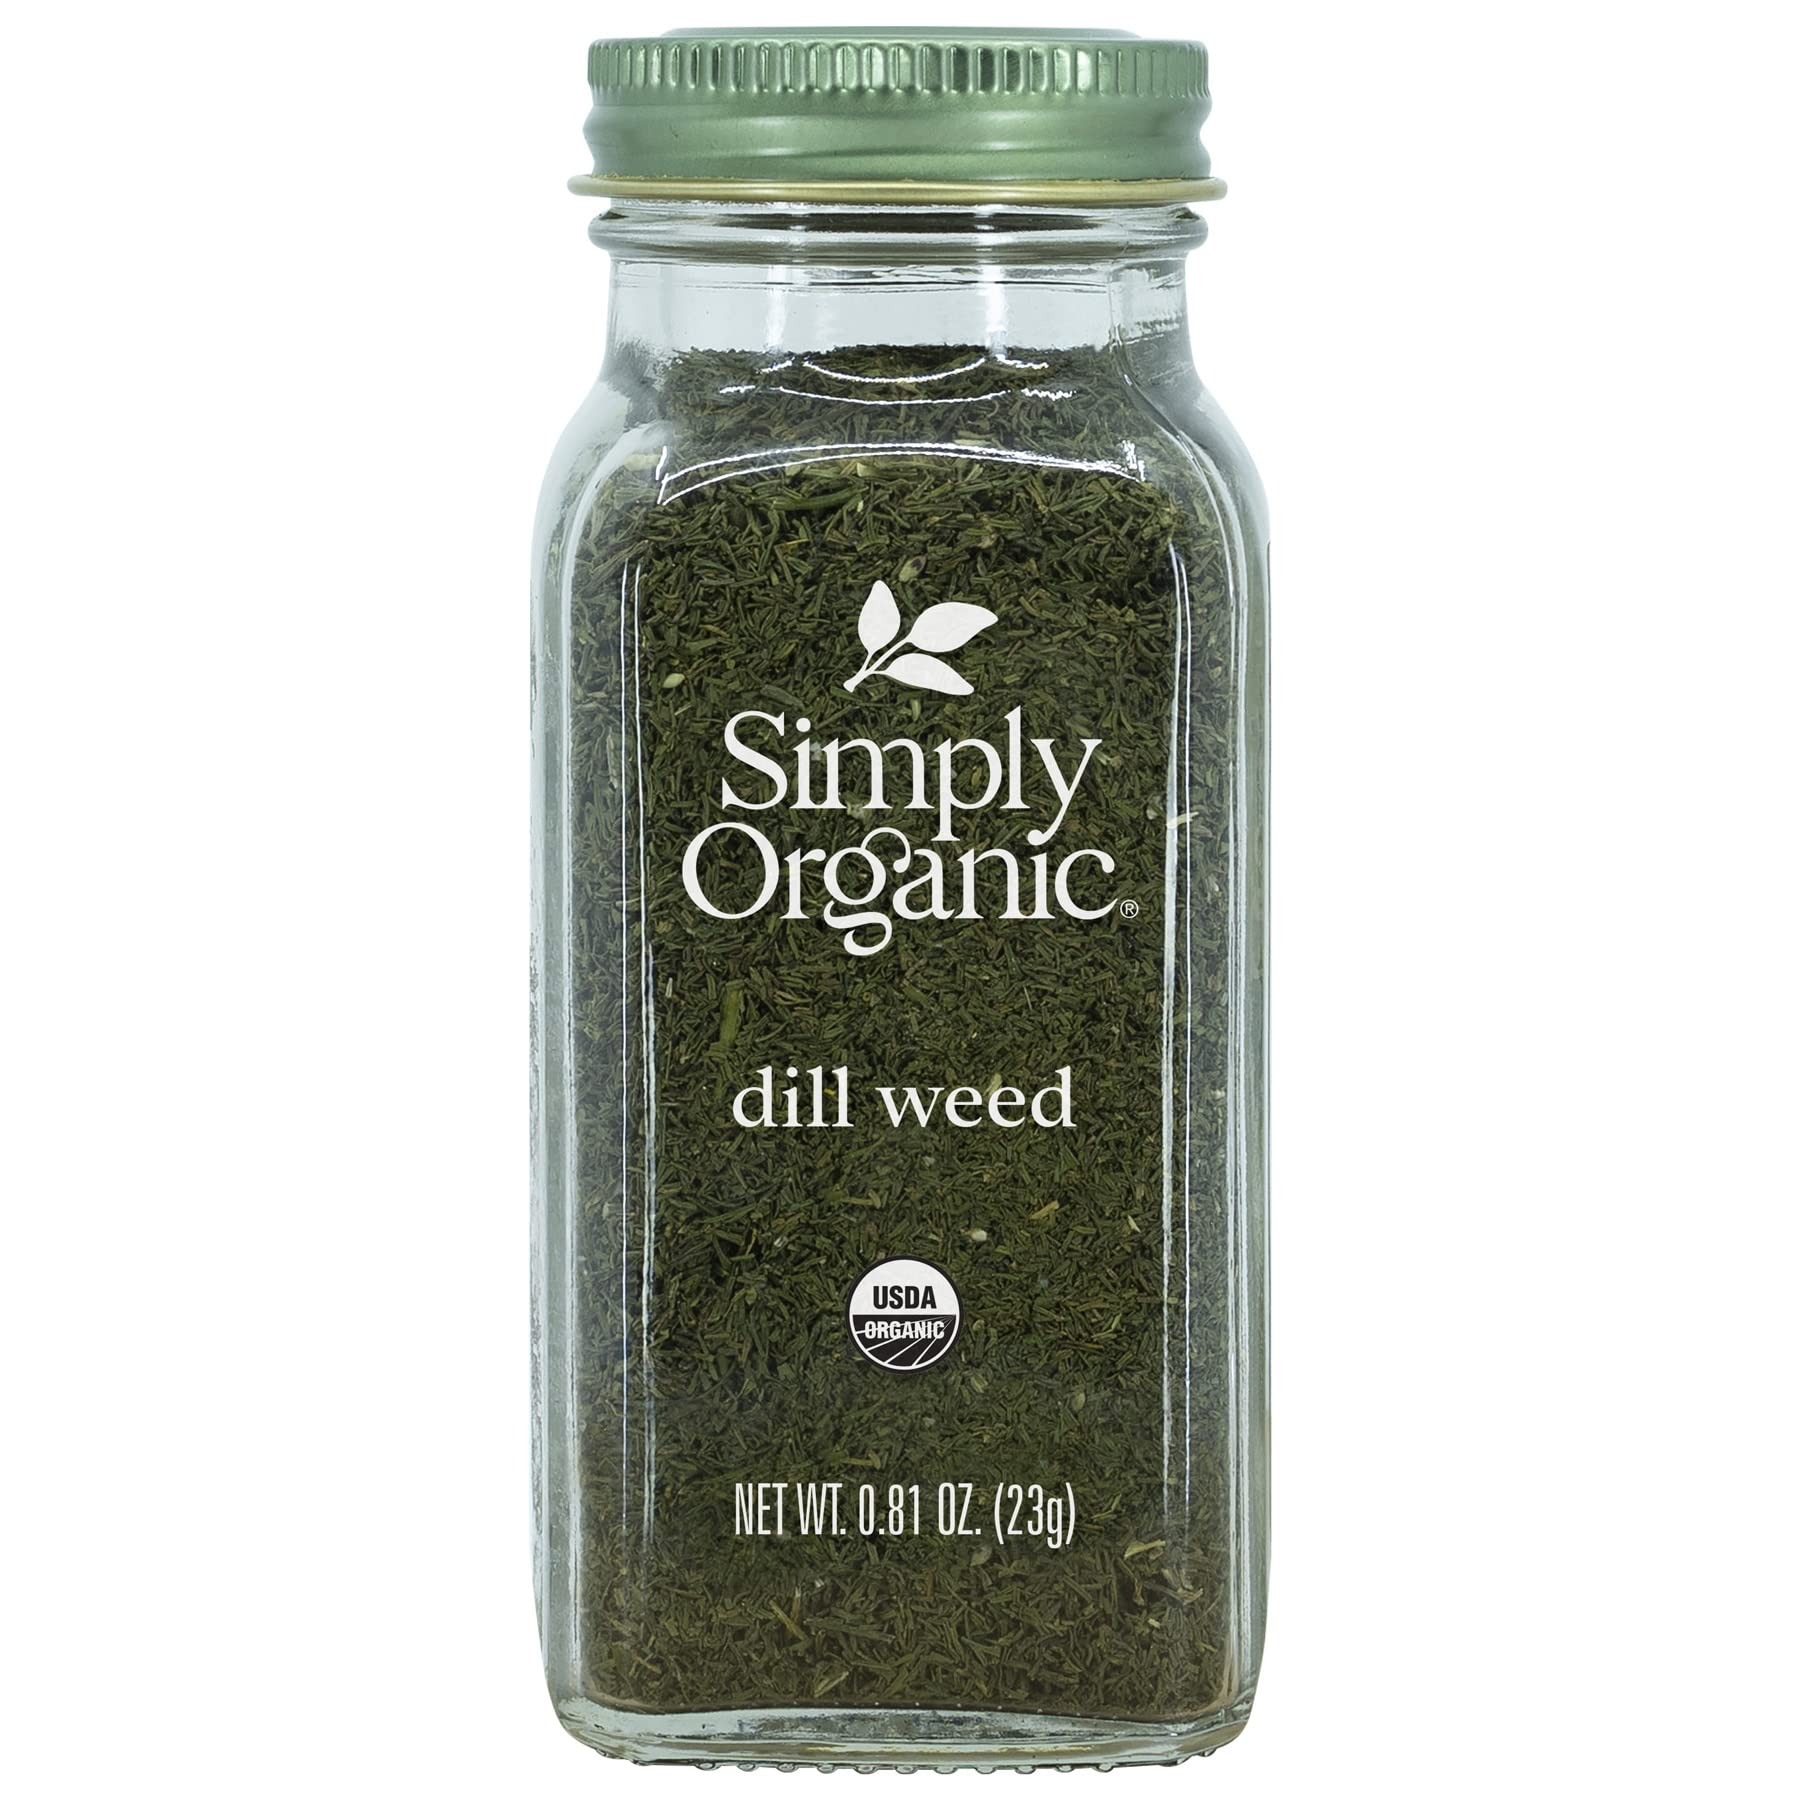
Item Name: Simply Organic Dill Weed, Cut & Sifted, Certified Organic | 0.81 oz | Pack of 4 | Anethum graveolens L.
Value: 3.24
Unit: Ounce

Price: 6.86